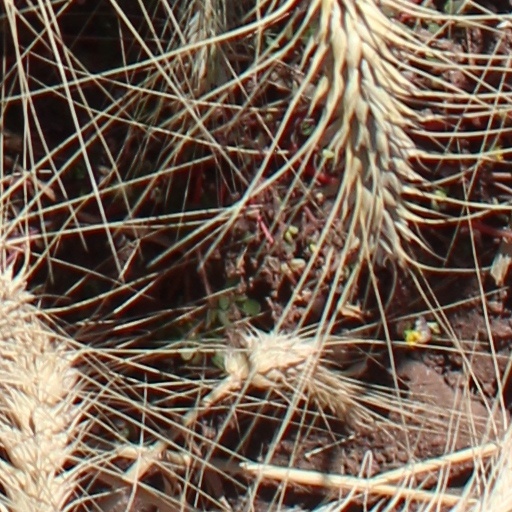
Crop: wheat